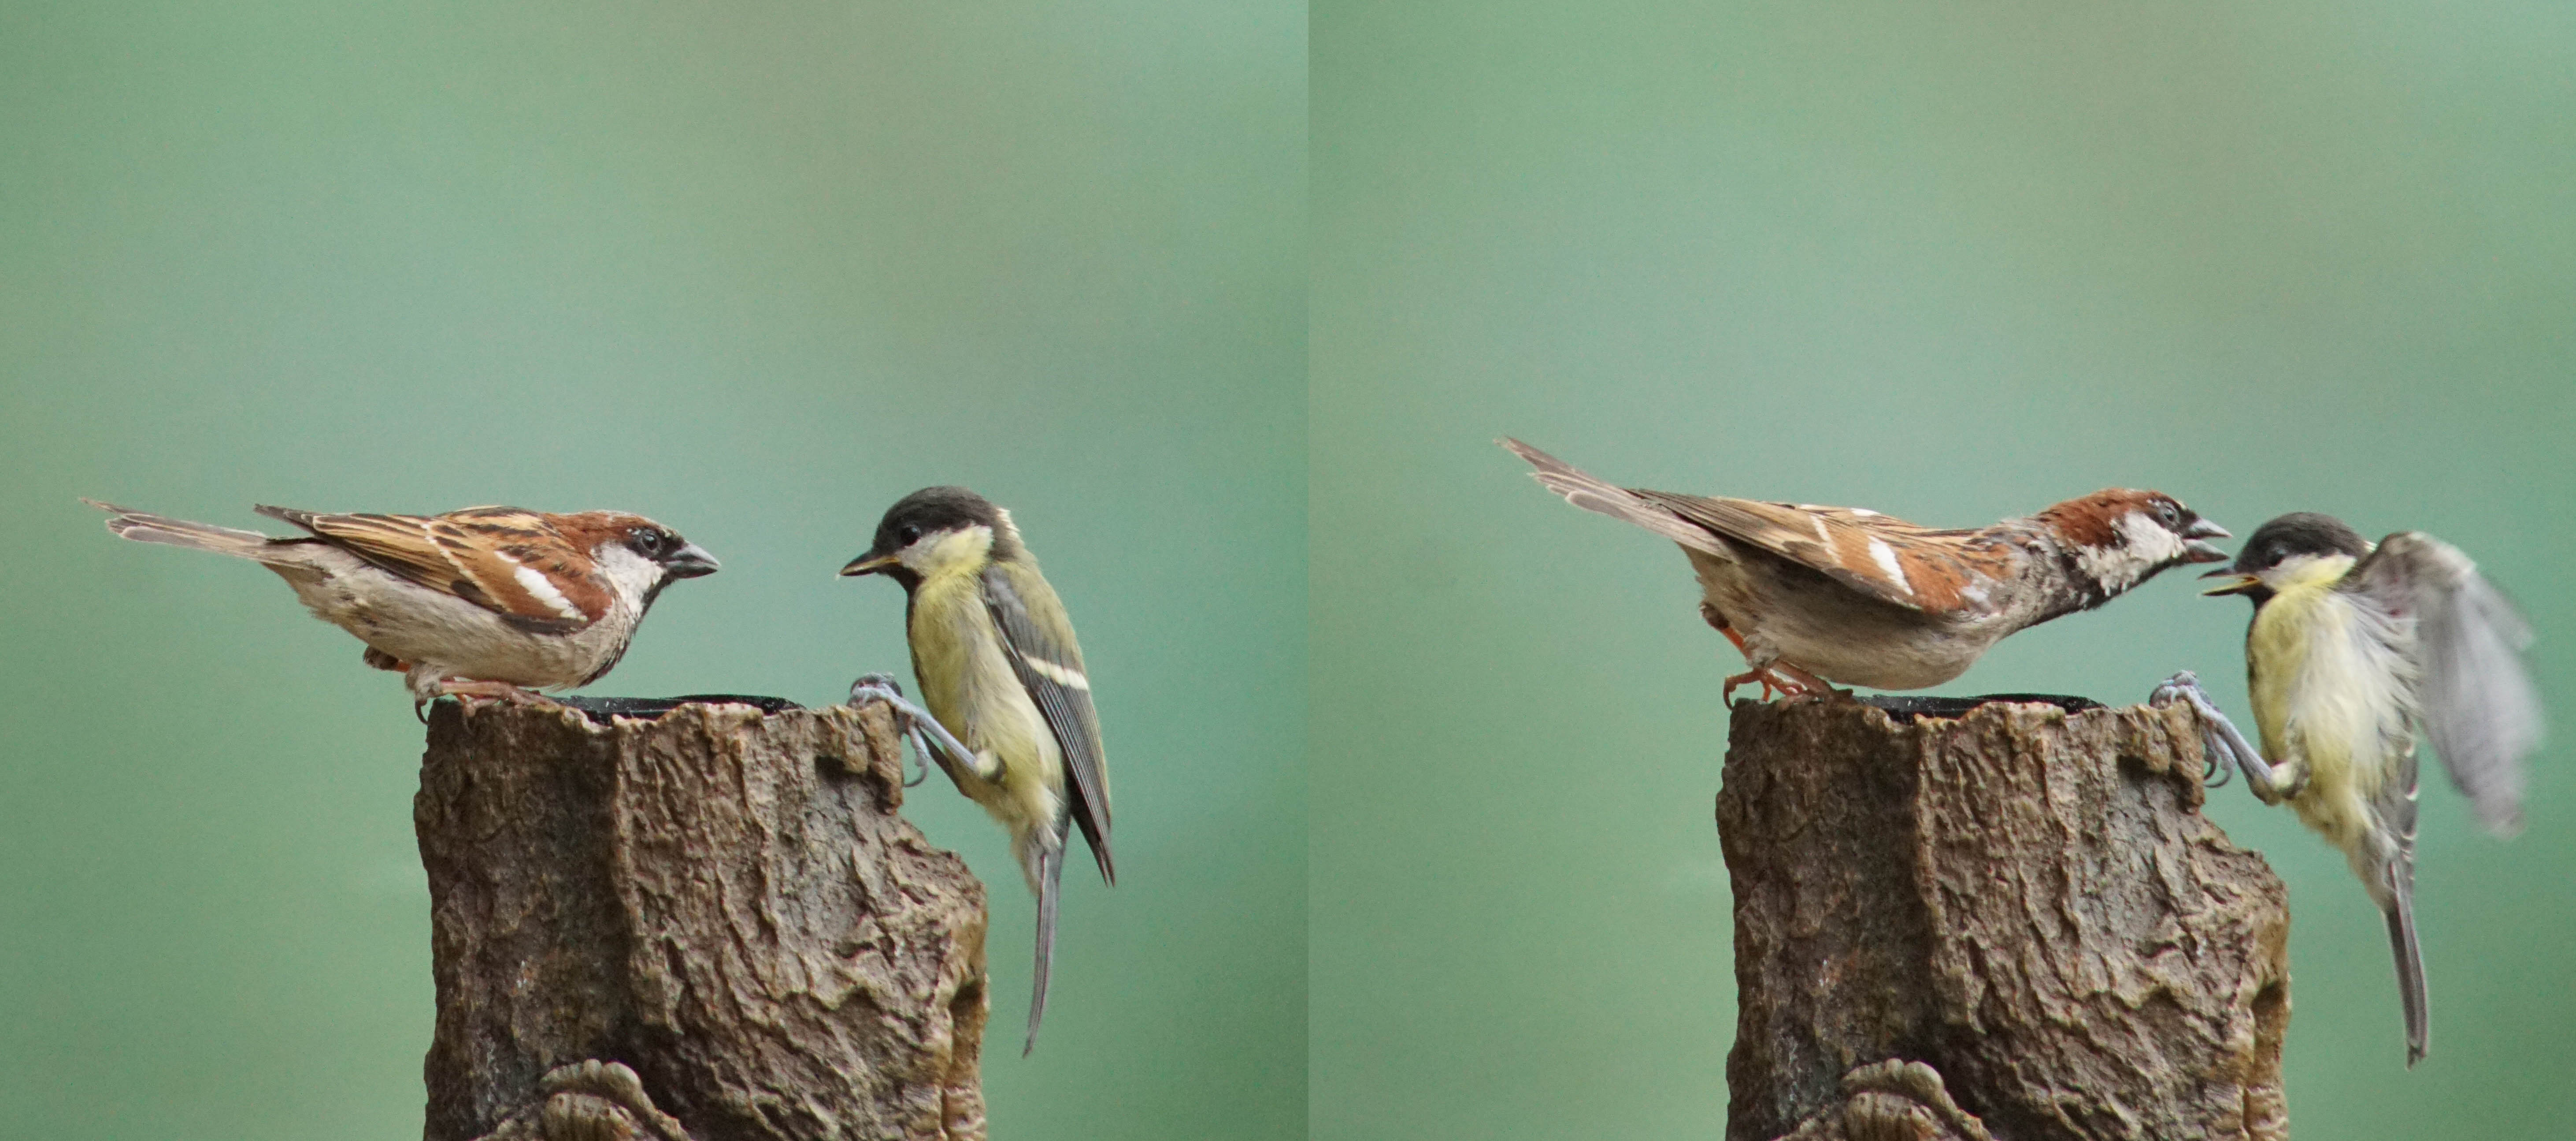
branch, bird, wildlife, beak, hummingbird, fauna, vertebrate, sparrow, finch, wren, house sparrow, perching bird, nightingale